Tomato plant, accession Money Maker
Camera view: bottom (45 deg); turntable rotation: 270 degrees
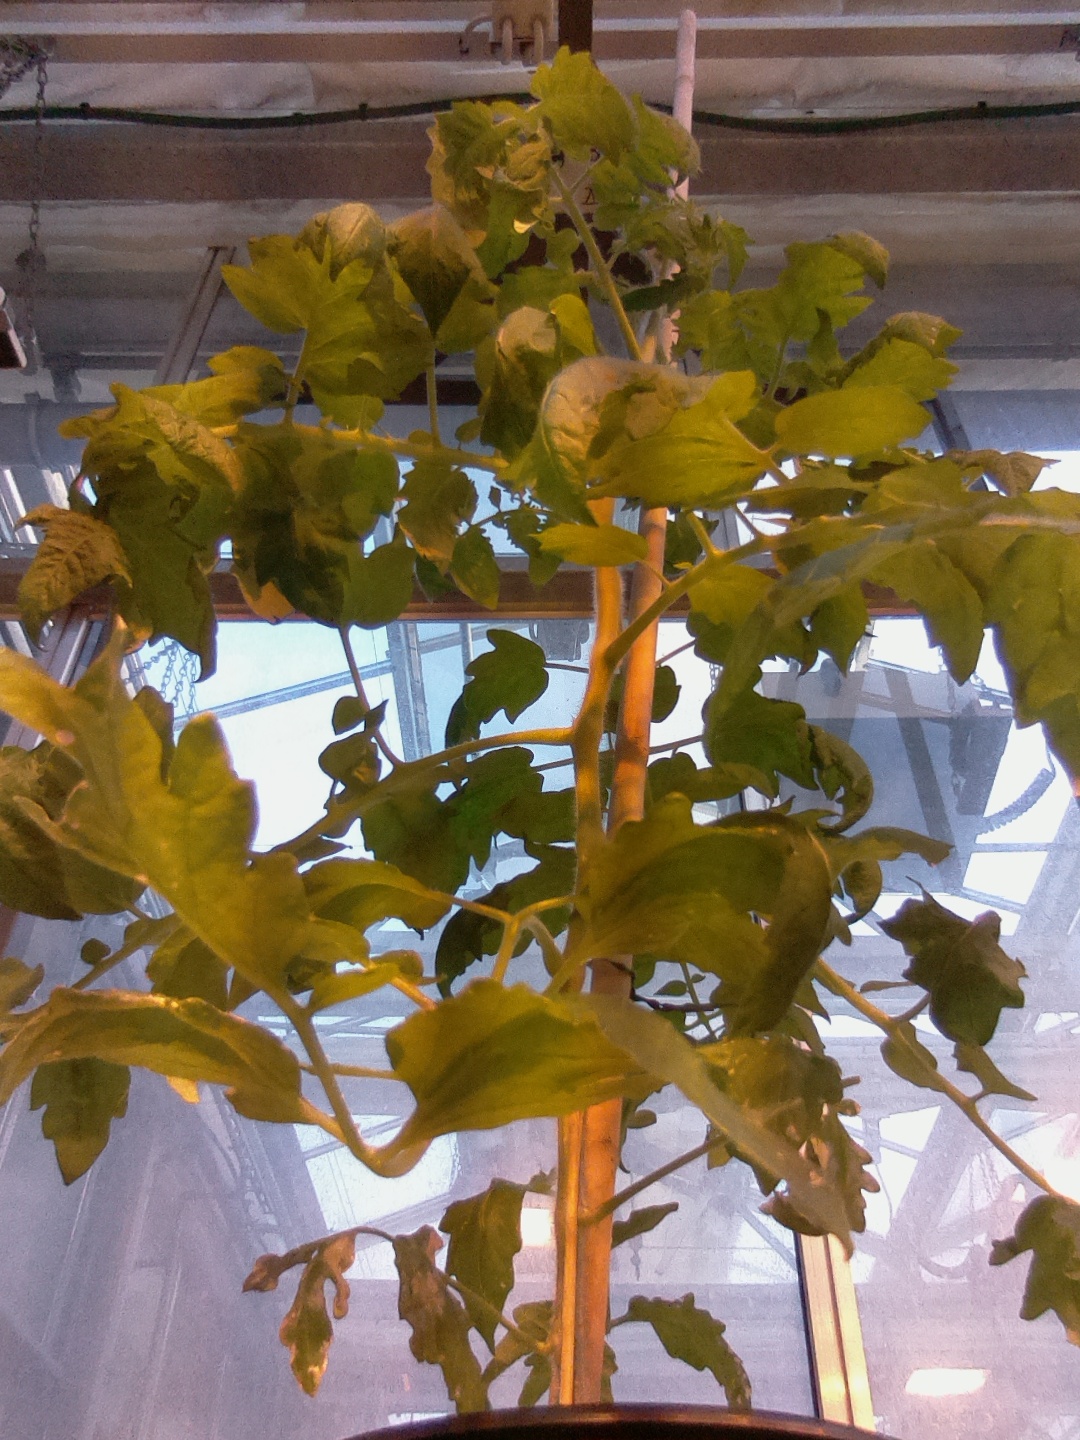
BBCH growth stage 60: First flowers open